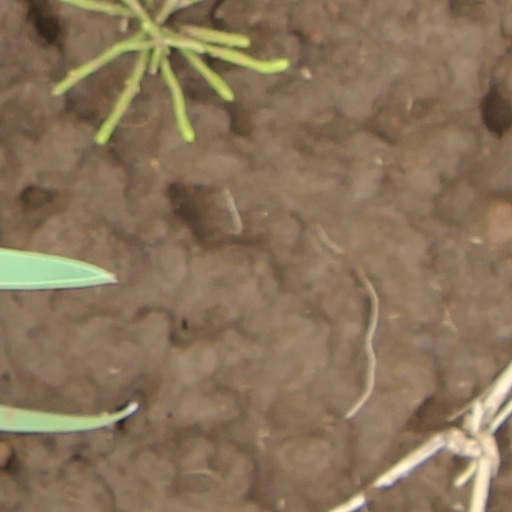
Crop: wheat